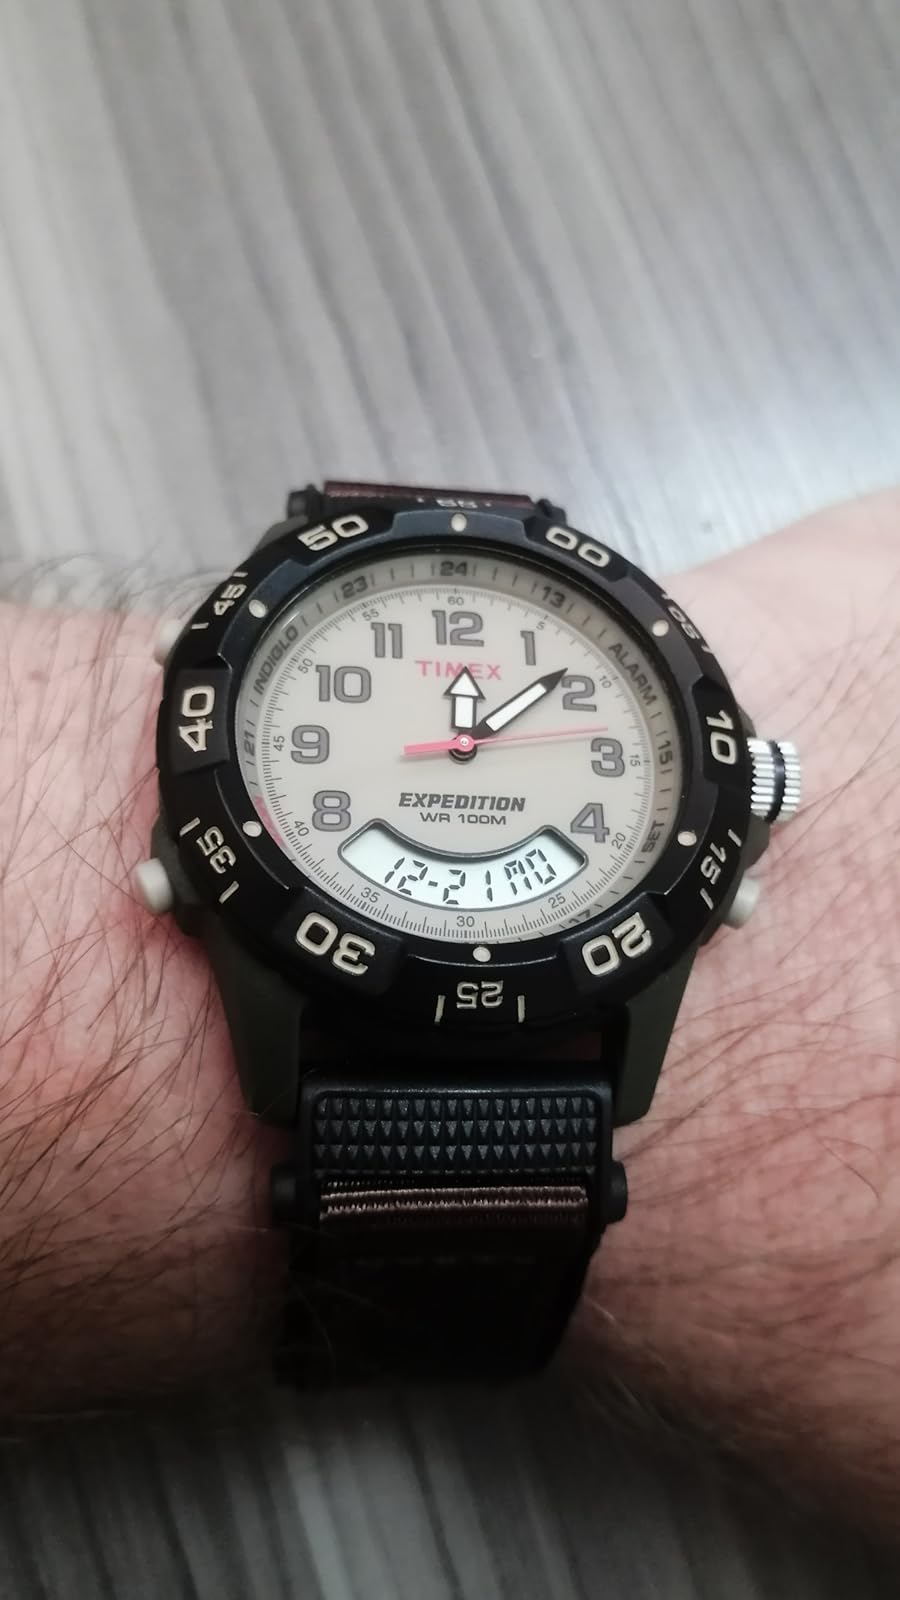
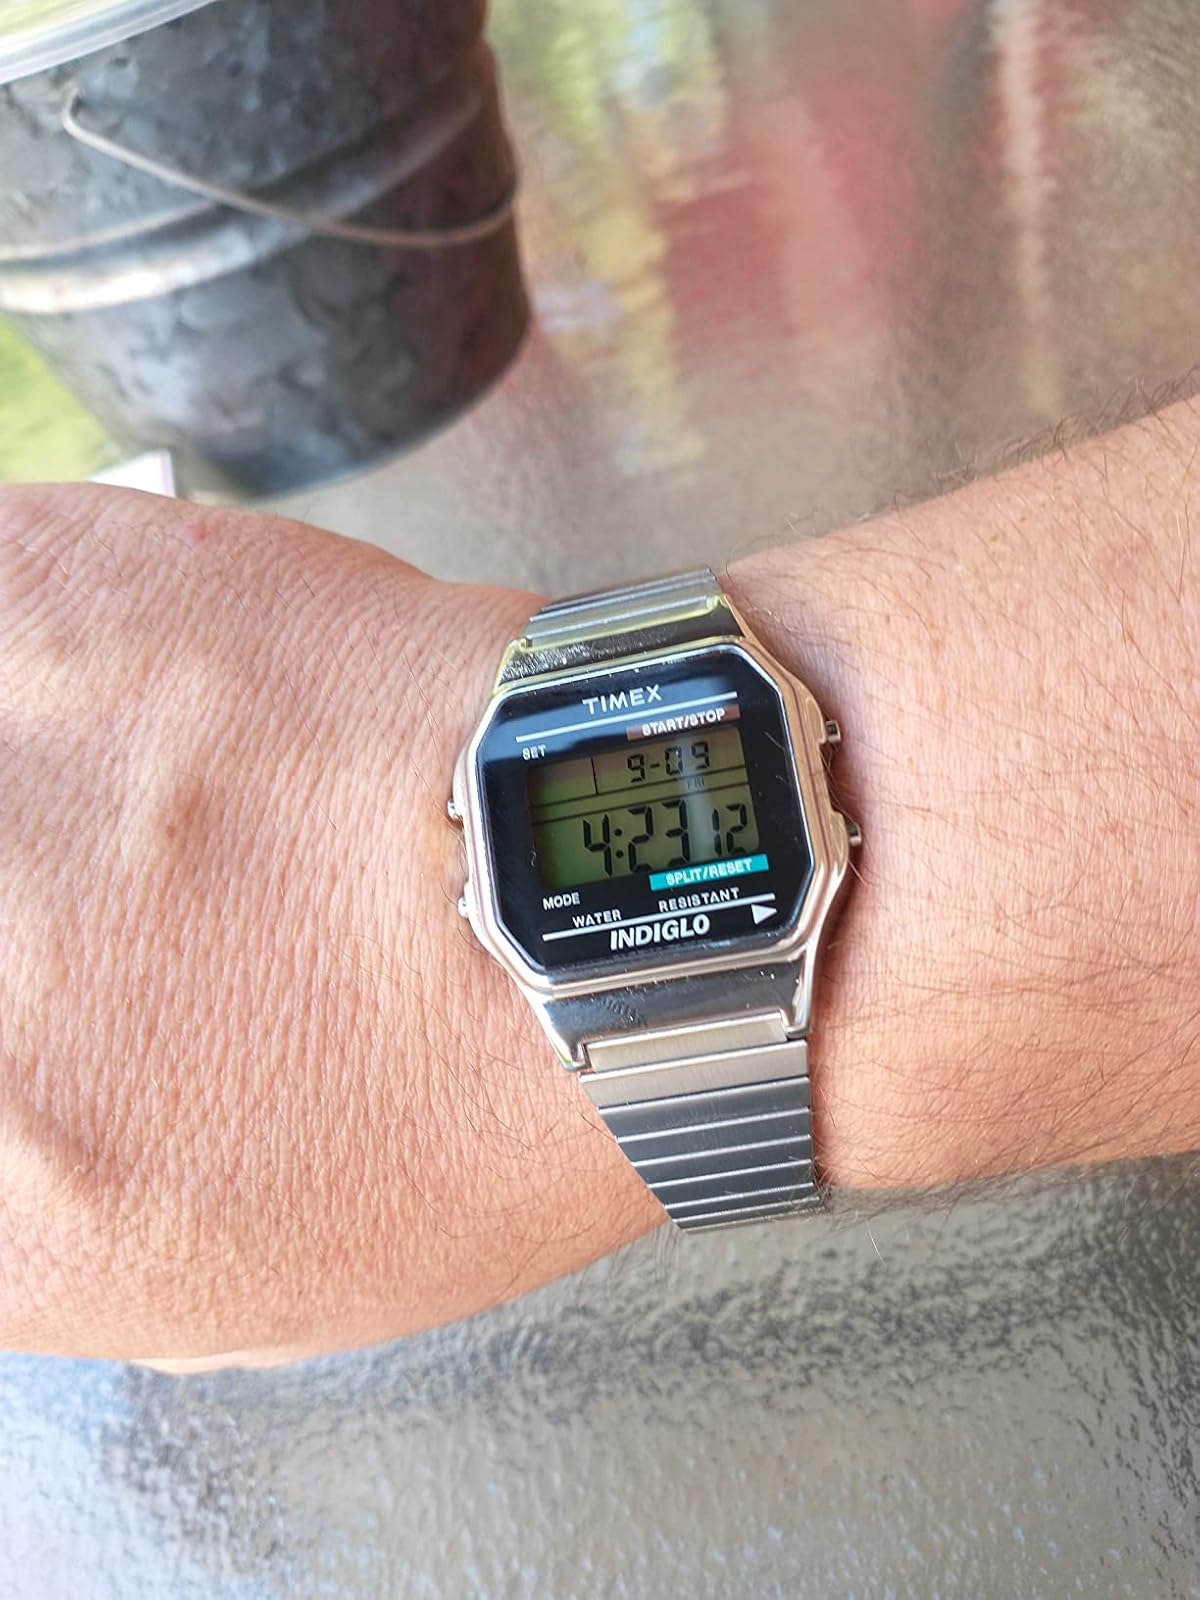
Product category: accessories_watch
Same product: no